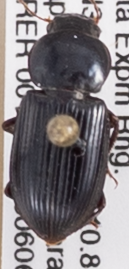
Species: Discoderus robustus
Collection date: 2018-06-06
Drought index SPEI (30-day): -1.594
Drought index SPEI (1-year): -1.45
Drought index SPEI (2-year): -1.01